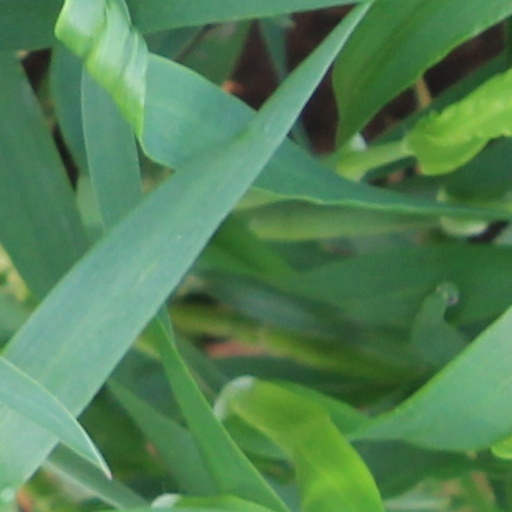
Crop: wheat